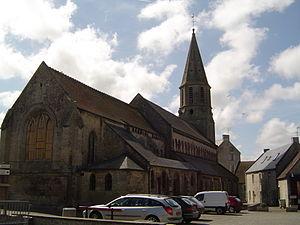
église de fr:Creully dans le Calvados en 2005.